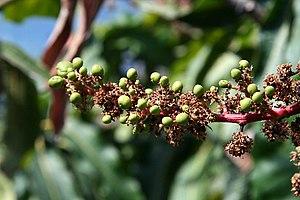
nouaison du manguier en année on year
En arboriculture fruitière, l'alternance ou alternance biennale, parfois en français saisonnement, est un phénomène cyclique bisannuel affectant de nombreux arbres fruitiers qui voit se succéder une année avec une forte production de fruits à une année avec peu, voire aucun fruit. Les nombreux fruits des années à forte production sont petits, en revanche l'année suivante les fruits sont gros et clairsemés, et il a été montré que la qualité nutritionnelle du fruit en est affectée.